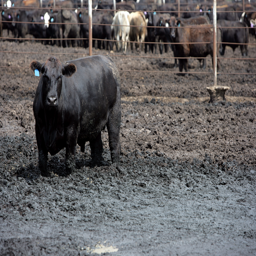
livestock made to stand in manure and urine all the days of its life until the day it dies .